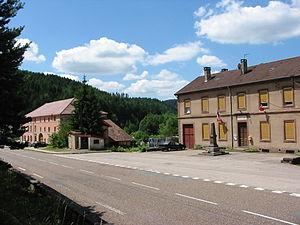
Bois-de-Champ est une commune française située dans le département des Vosges en région Grand Est.